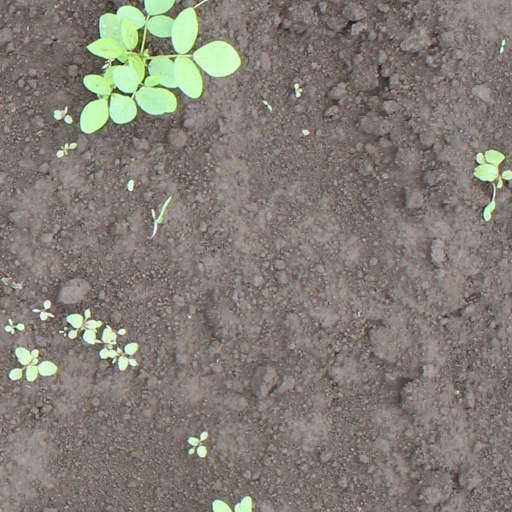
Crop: soybean